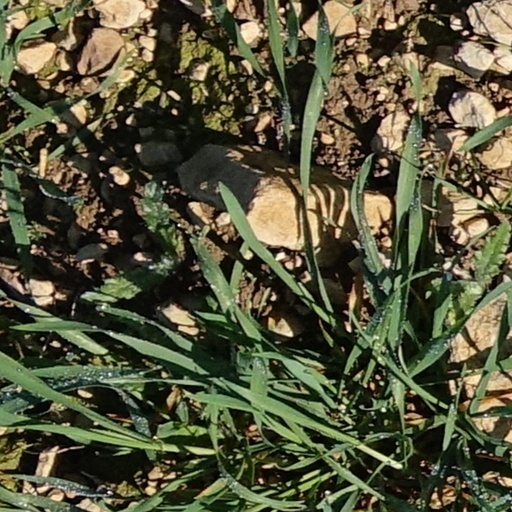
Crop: wheat